Phillip Stillman

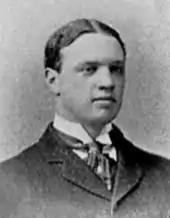
Stillman from Yale's 1895 senior class book

Stillman enrolled at Yale College in approximately 1892 as a transfer student for his junior year. He played for three years on the Yale Bulldogs football team. He was the center on the 1894 Yale Bulldogs football team that compiled a 16–0 record and was retroactively named co-national champions by the Billingsley Report, Helms Athletic Foundation, National Championship Foundation, and Parke H. Davis. At the end of the 1894 season, Stillman was a consensus choice as a first-team player on the 1894 College Football All-America Team. Caspar Whitney, published in "Harper's Weekly" magazine, and "Leslie's Weekly" by John D. Merrill.